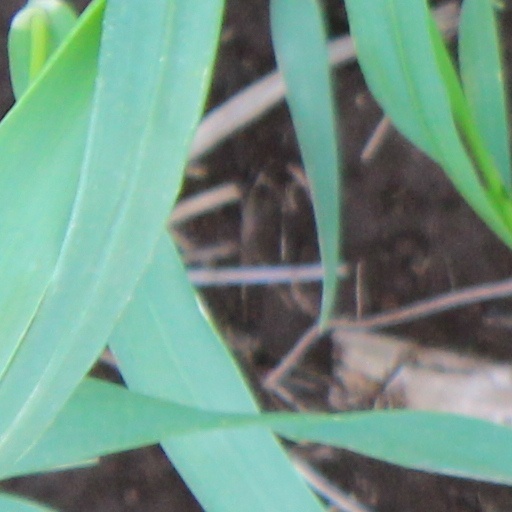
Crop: wheat